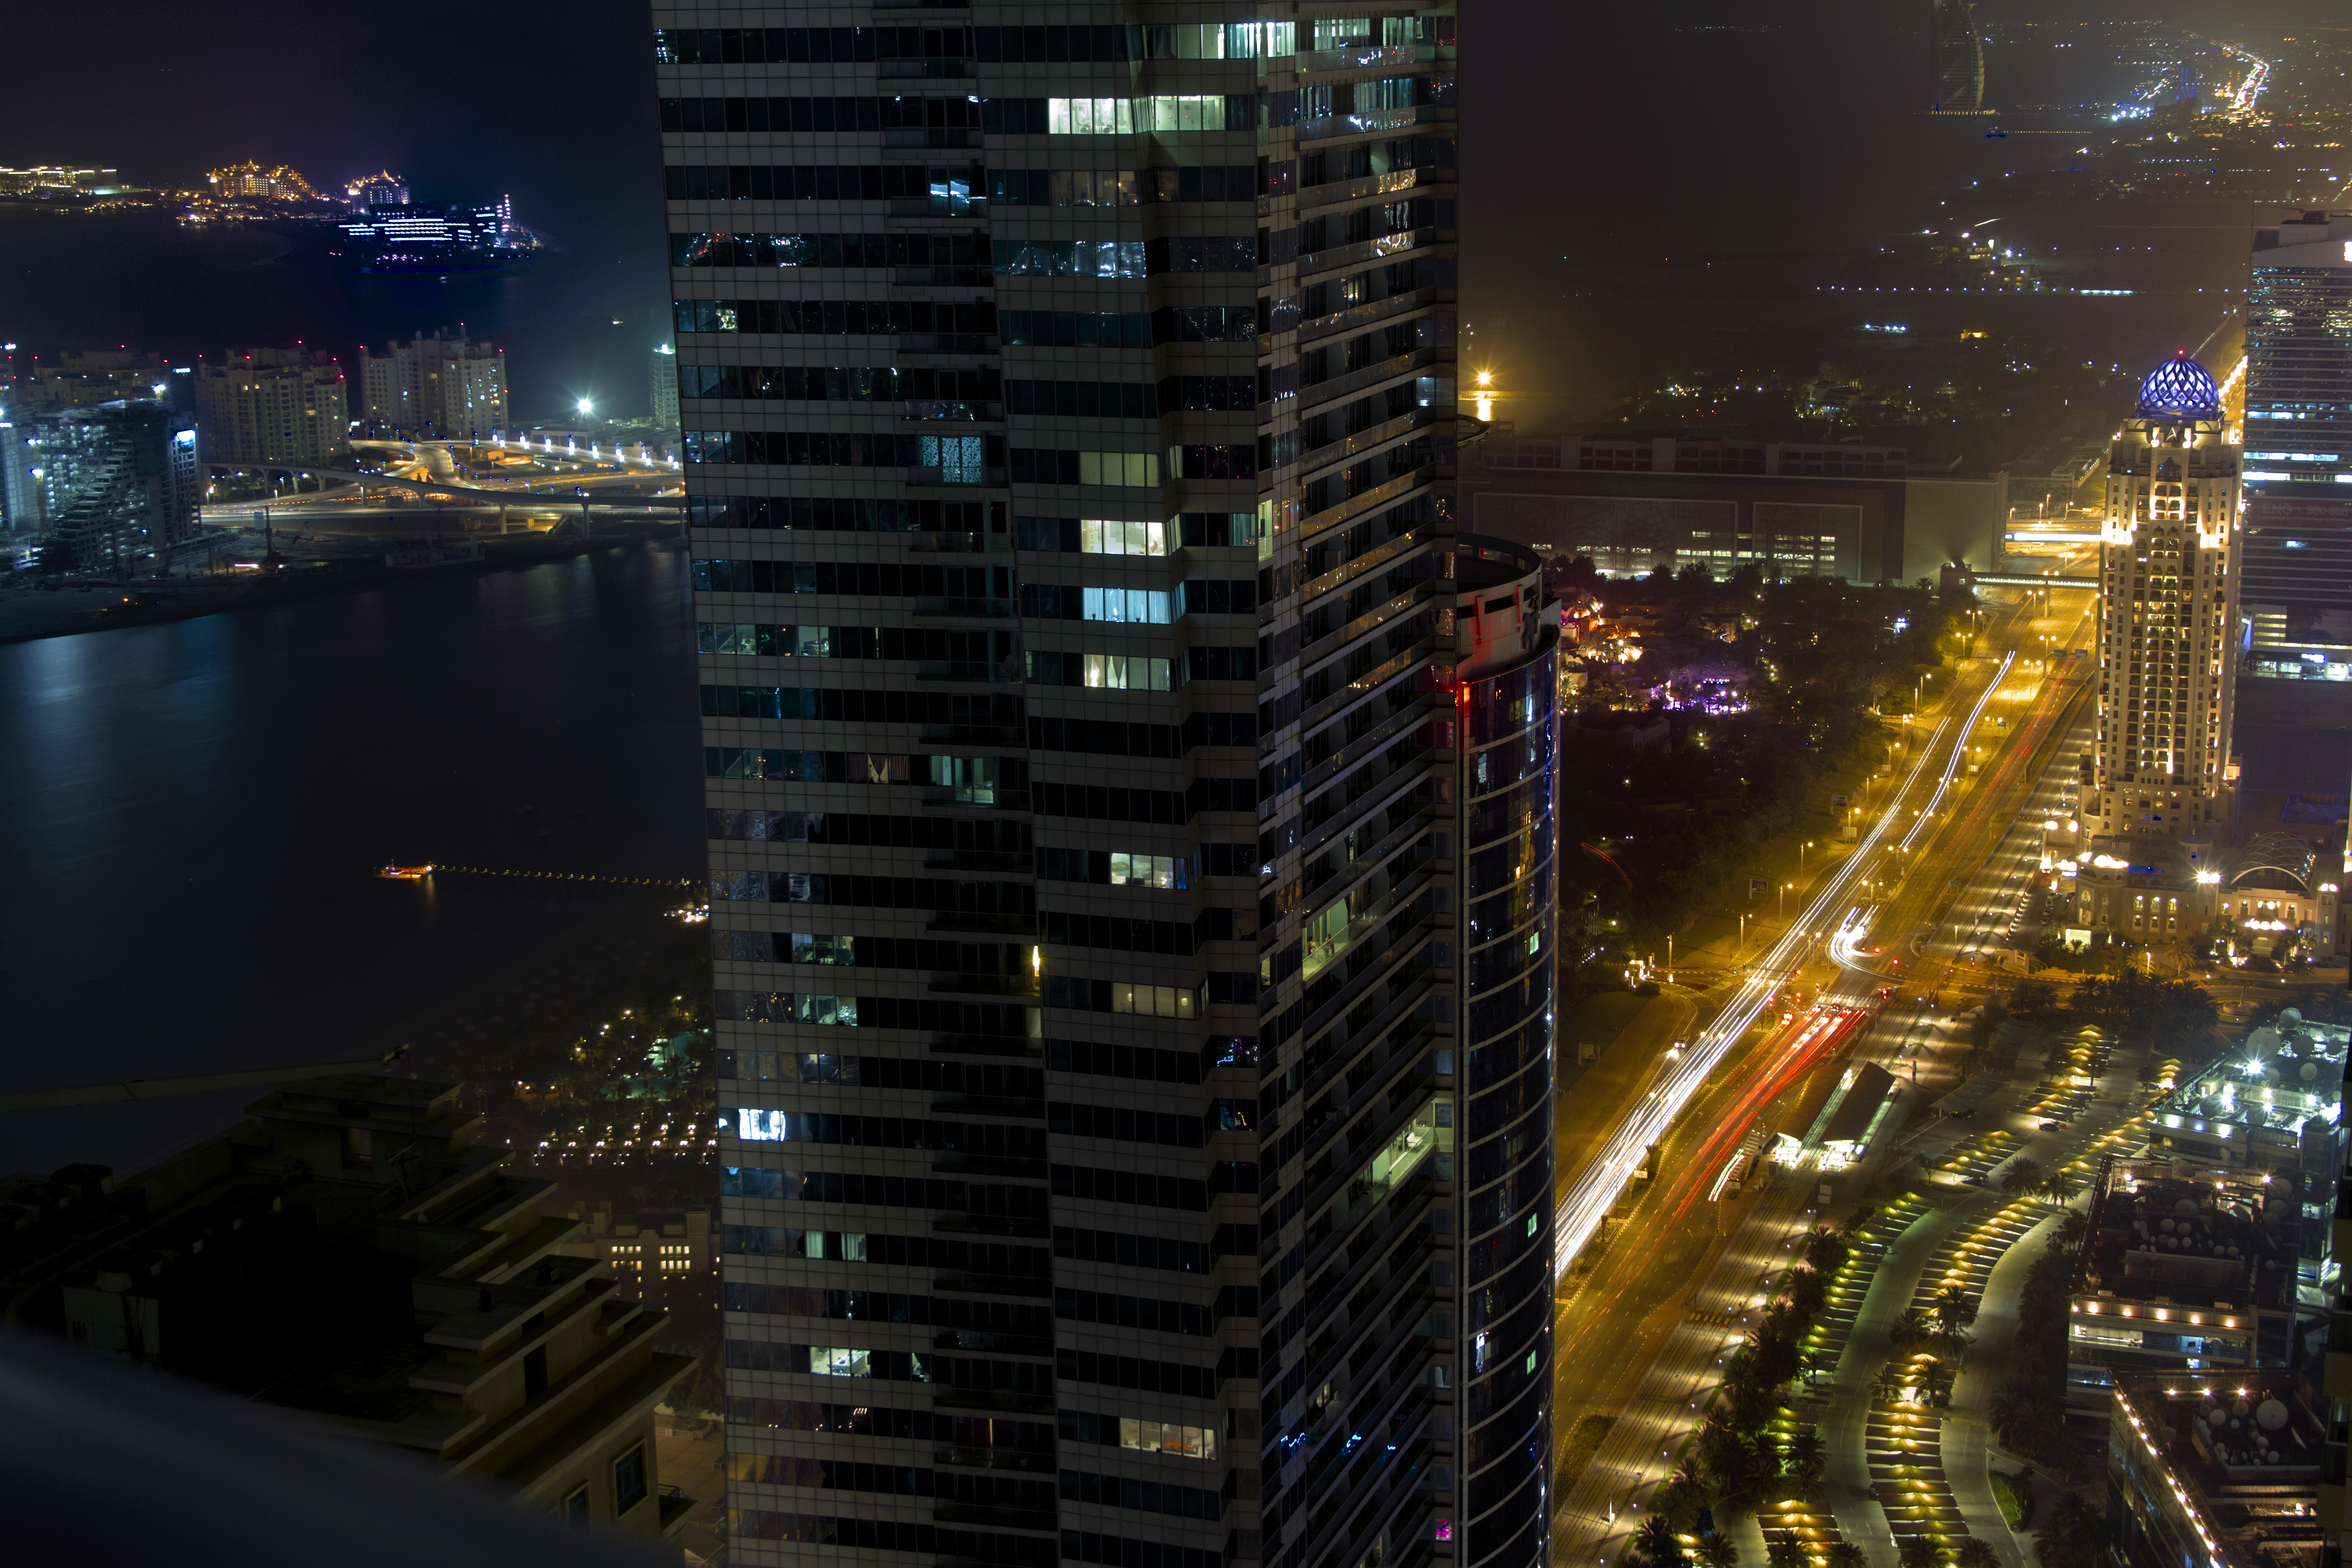
landscape, light, skyline, night, city, skyscraper, cityscape, downtown, travel, evening, reflection, canon, dubai, eos7d, uae, dxb, longexposure, metropolis, urban area, human settlement, metropolitan area